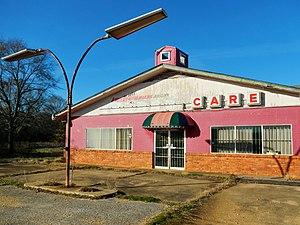
Benton est une municipalité américaine située dans le comté de Lowndes en Alabama.